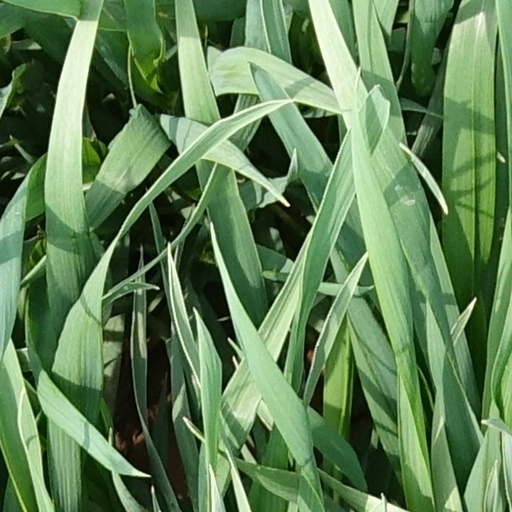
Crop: wheat